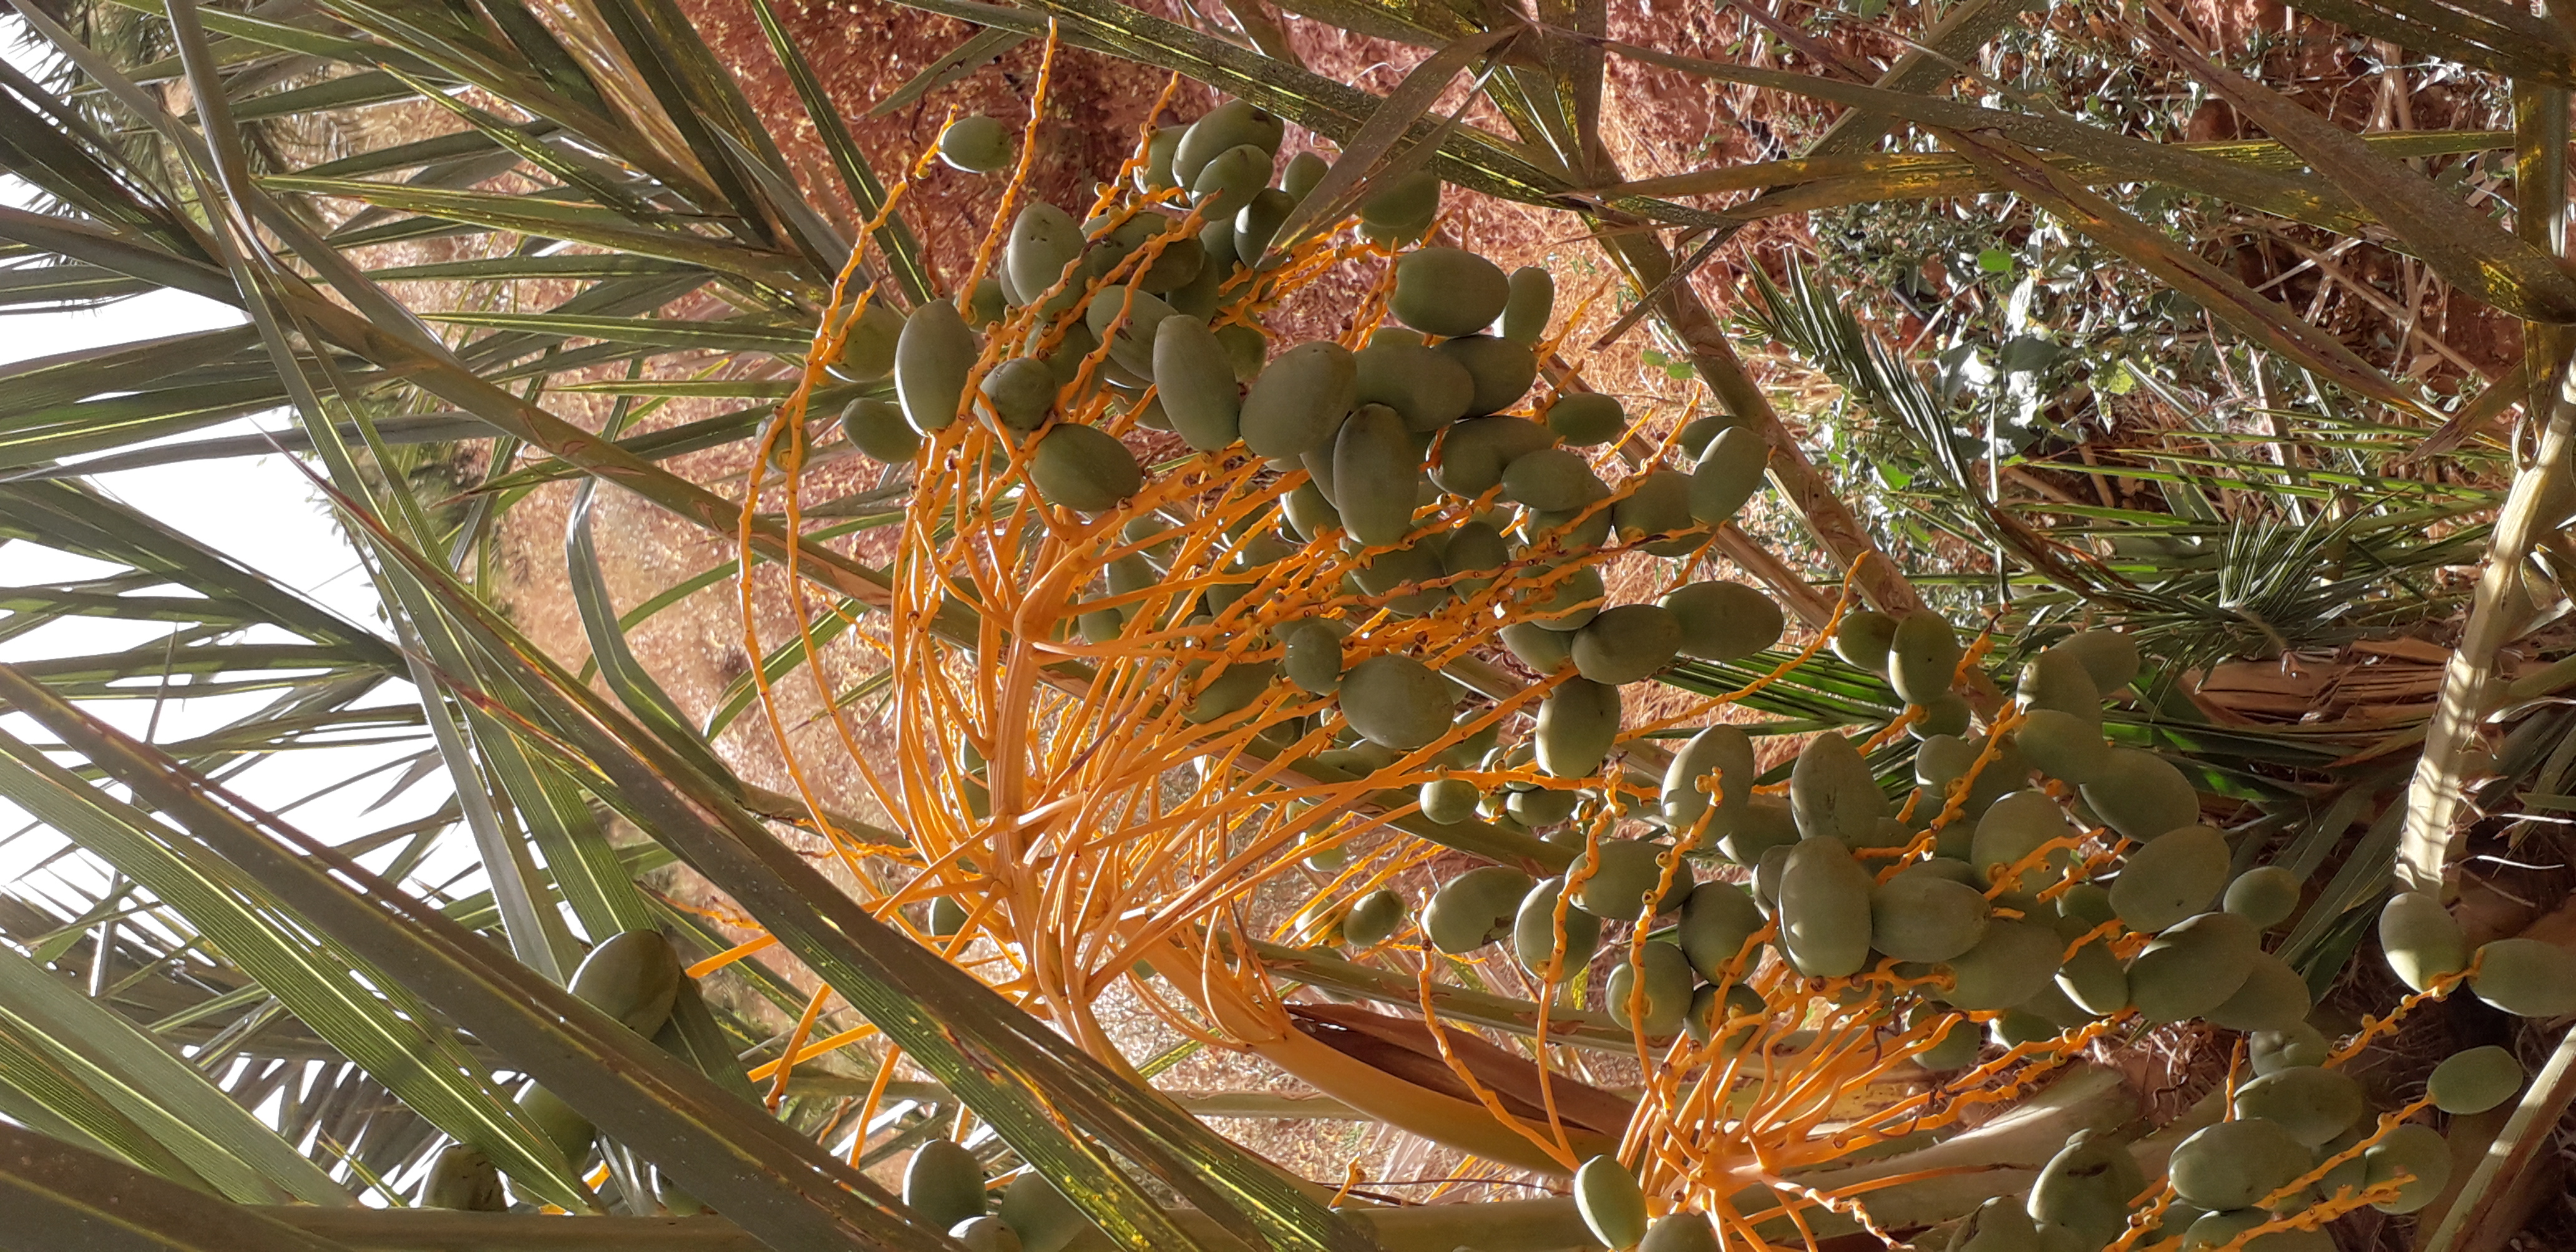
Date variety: Boumajhoul